Trojan Nuclear Power Plant

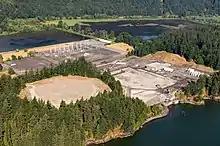
The site in 2022. Site of the water cooling tower is in the foreground.

In 1993 a member of the plant operations staff made and sold coffee mugs with the inscription: Trojan Defueling Team Member and a caption under the logo that said "Will Work For Food". The mugs sold fast and at least a second batch were made.